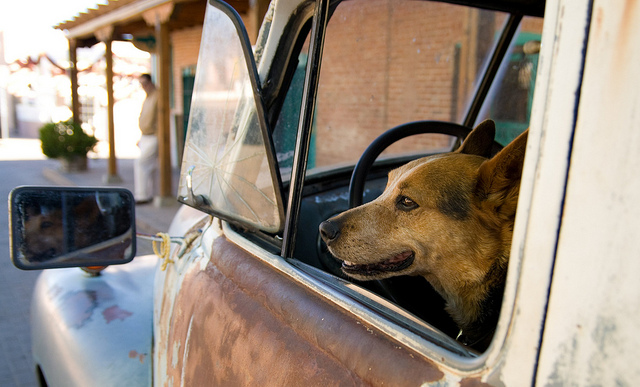
A cute little brown dog sitting in a truck looking out the window.